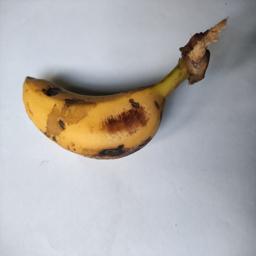
Banana variety: Sagor Kola